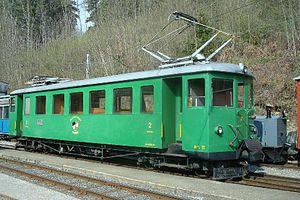
Les chemins de fer électriques de la Gruyère sont une compagnie de chemin de fer suisse ayant existé de 1903 à 1942 dans le canton de Fribourg.
Les chemins de fer Gruyère-Fribourg-Morat sont nés de la fusion en 1942 de voies ferrées à écartement normal et d'une à écartement métrique situées principalement dans le canton de Fribourg. Elle s'appelait officiellement la Compagnie des Chemins de fer fribourgeois. La compagnie exploitait également de nombreux bus régionaux dans la même région. La société a fusionné en 2000 avec les transports urbains de Fribourg pour créer la nouvelle compagnie des Transports publics fribourgeois.